JoJo (wrestling)

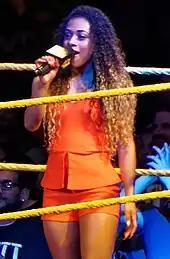
JoJo working as ring announcer during an NXT house show in March 2015

In May 2013, Offerman joined WWE and E! Network's reality show "Total Divas", which shows behind the scenes footage of select WWE Divas and a look into their personal lives.